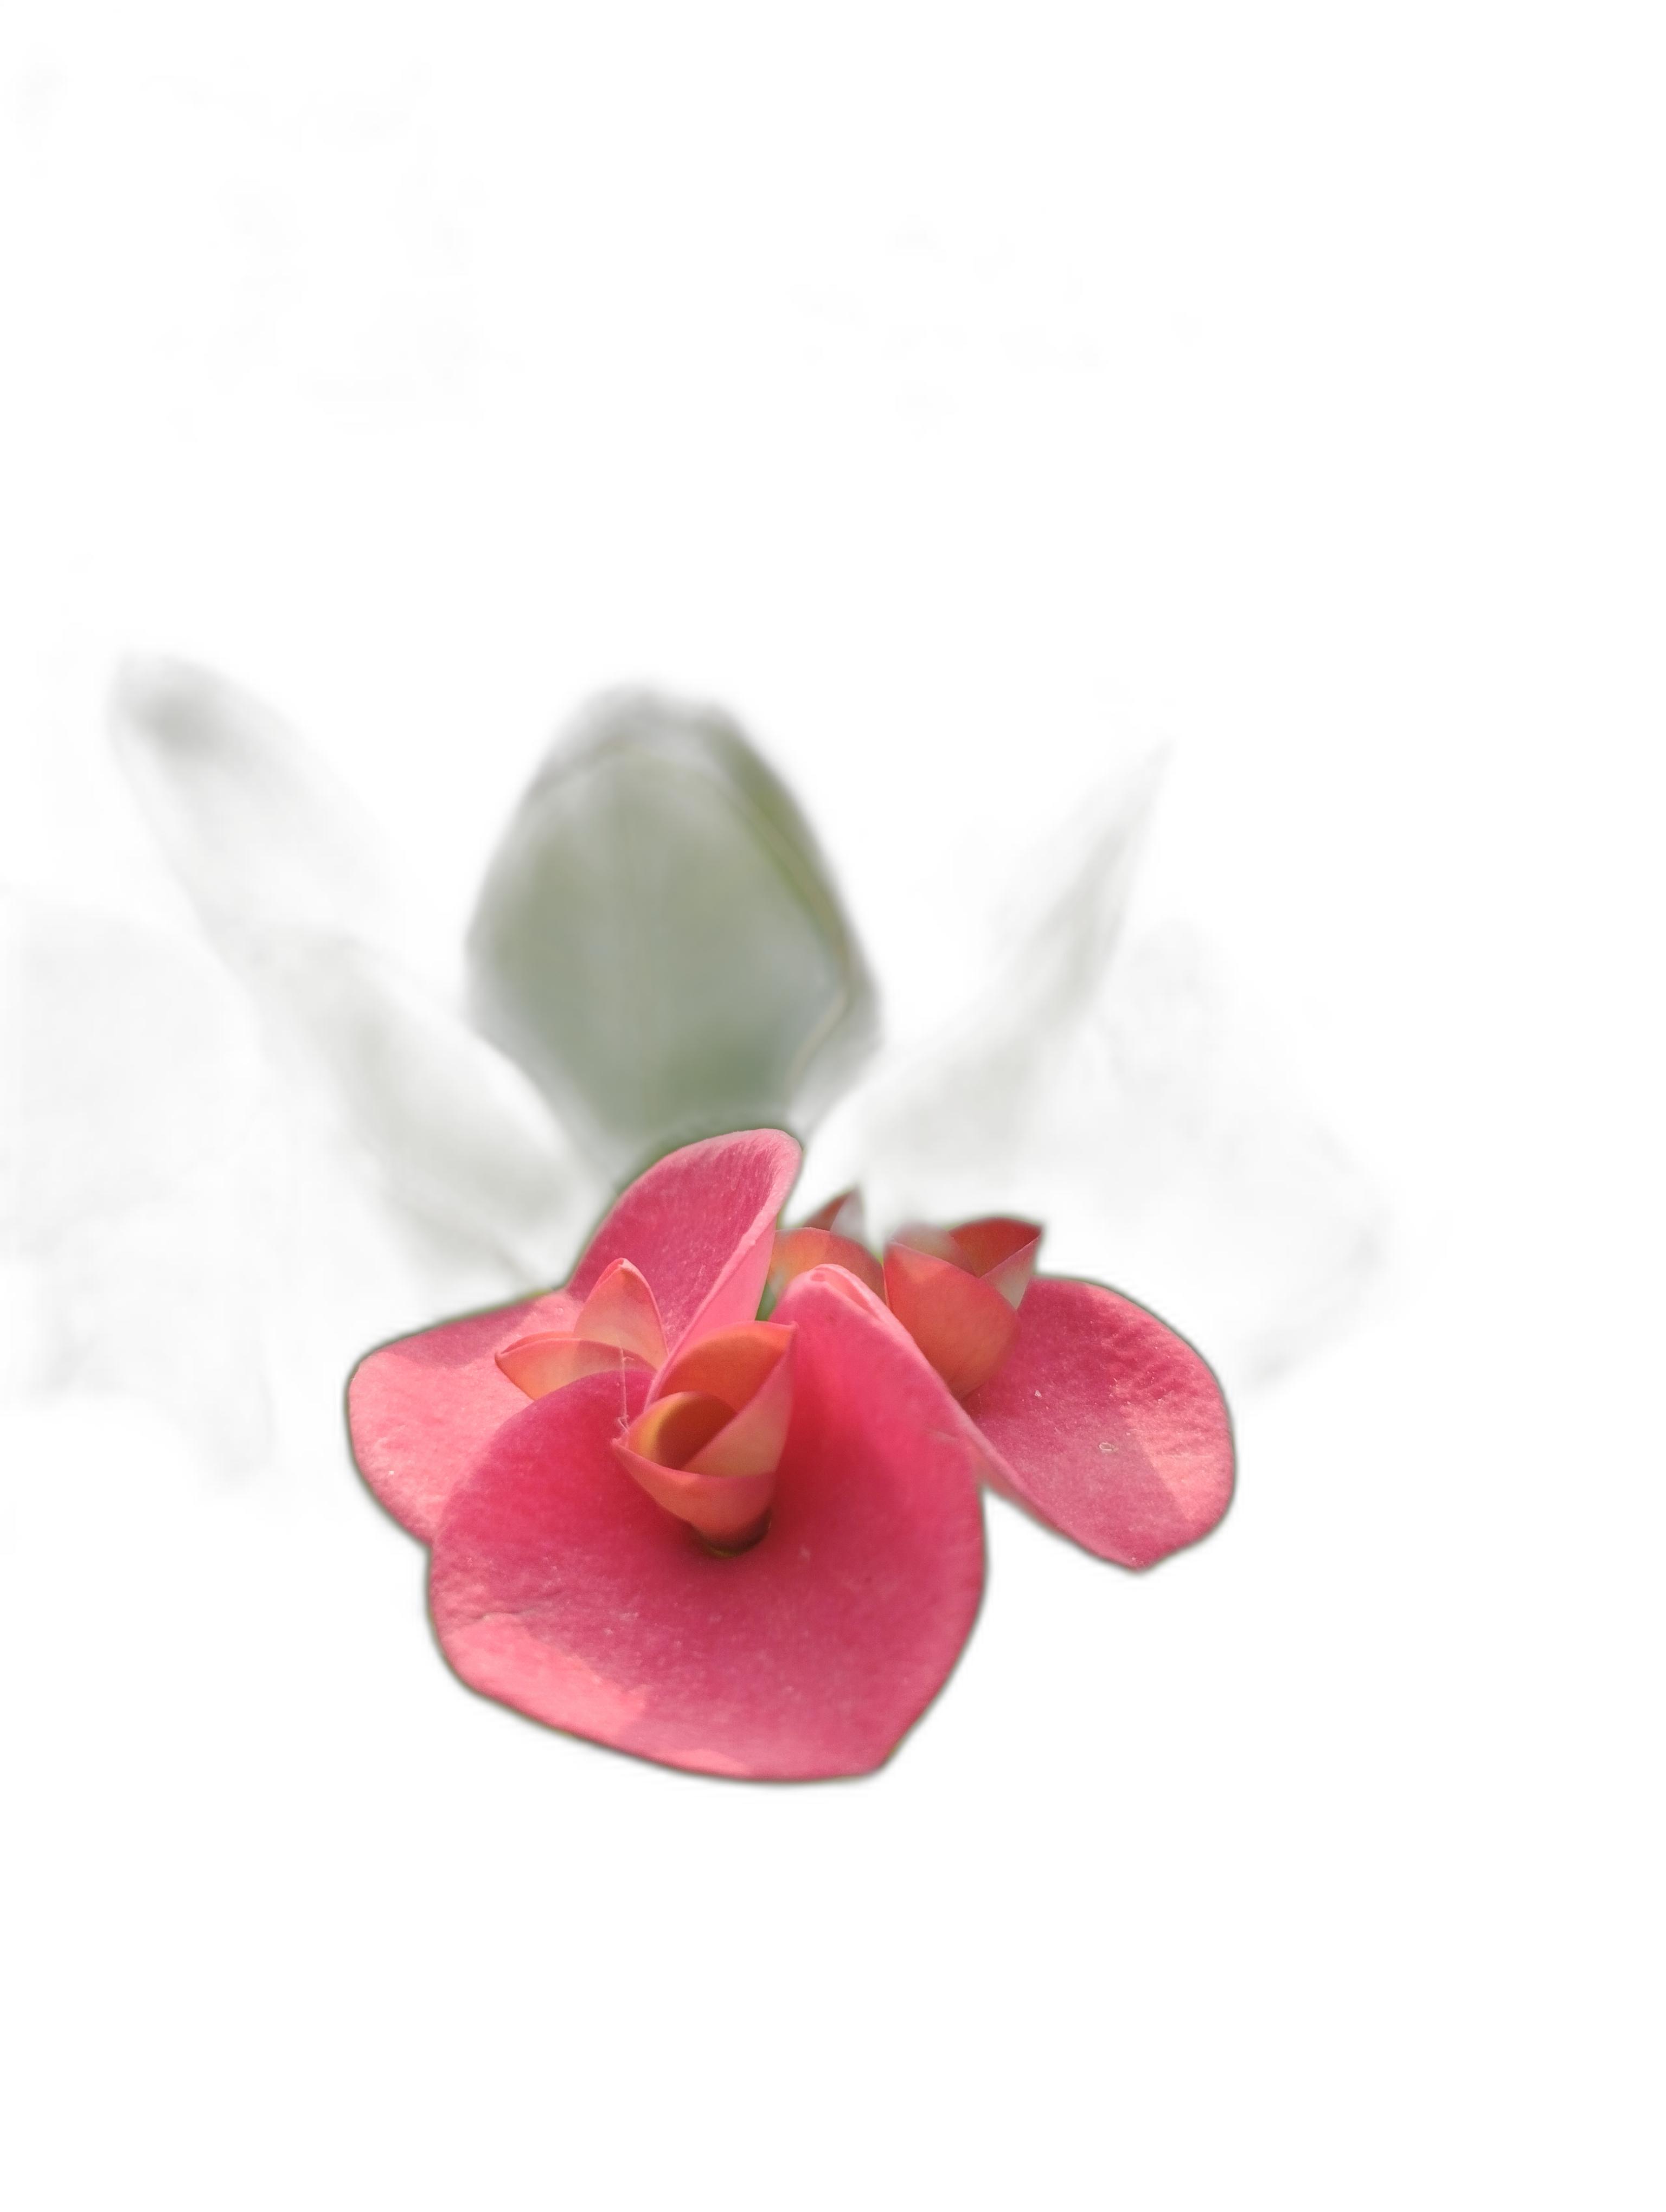
Label: Crown of thorns